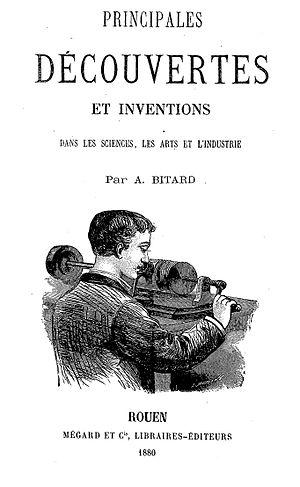
Adolphe-Louis-Émile Bitard, né le 24 février 1837 à Vernon et mort en janvier 1888, est un journaliste et vulgarisateur scientifique français.